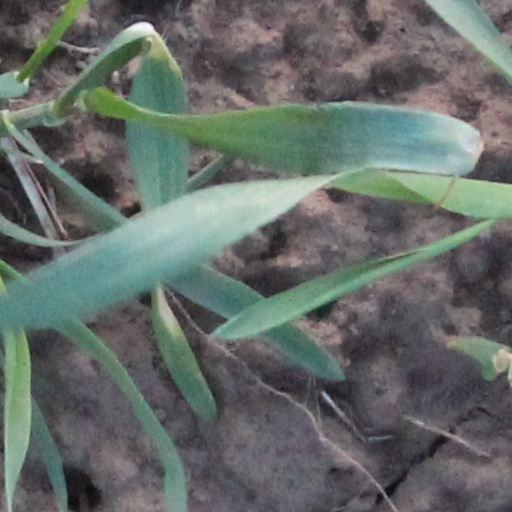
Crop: wheat